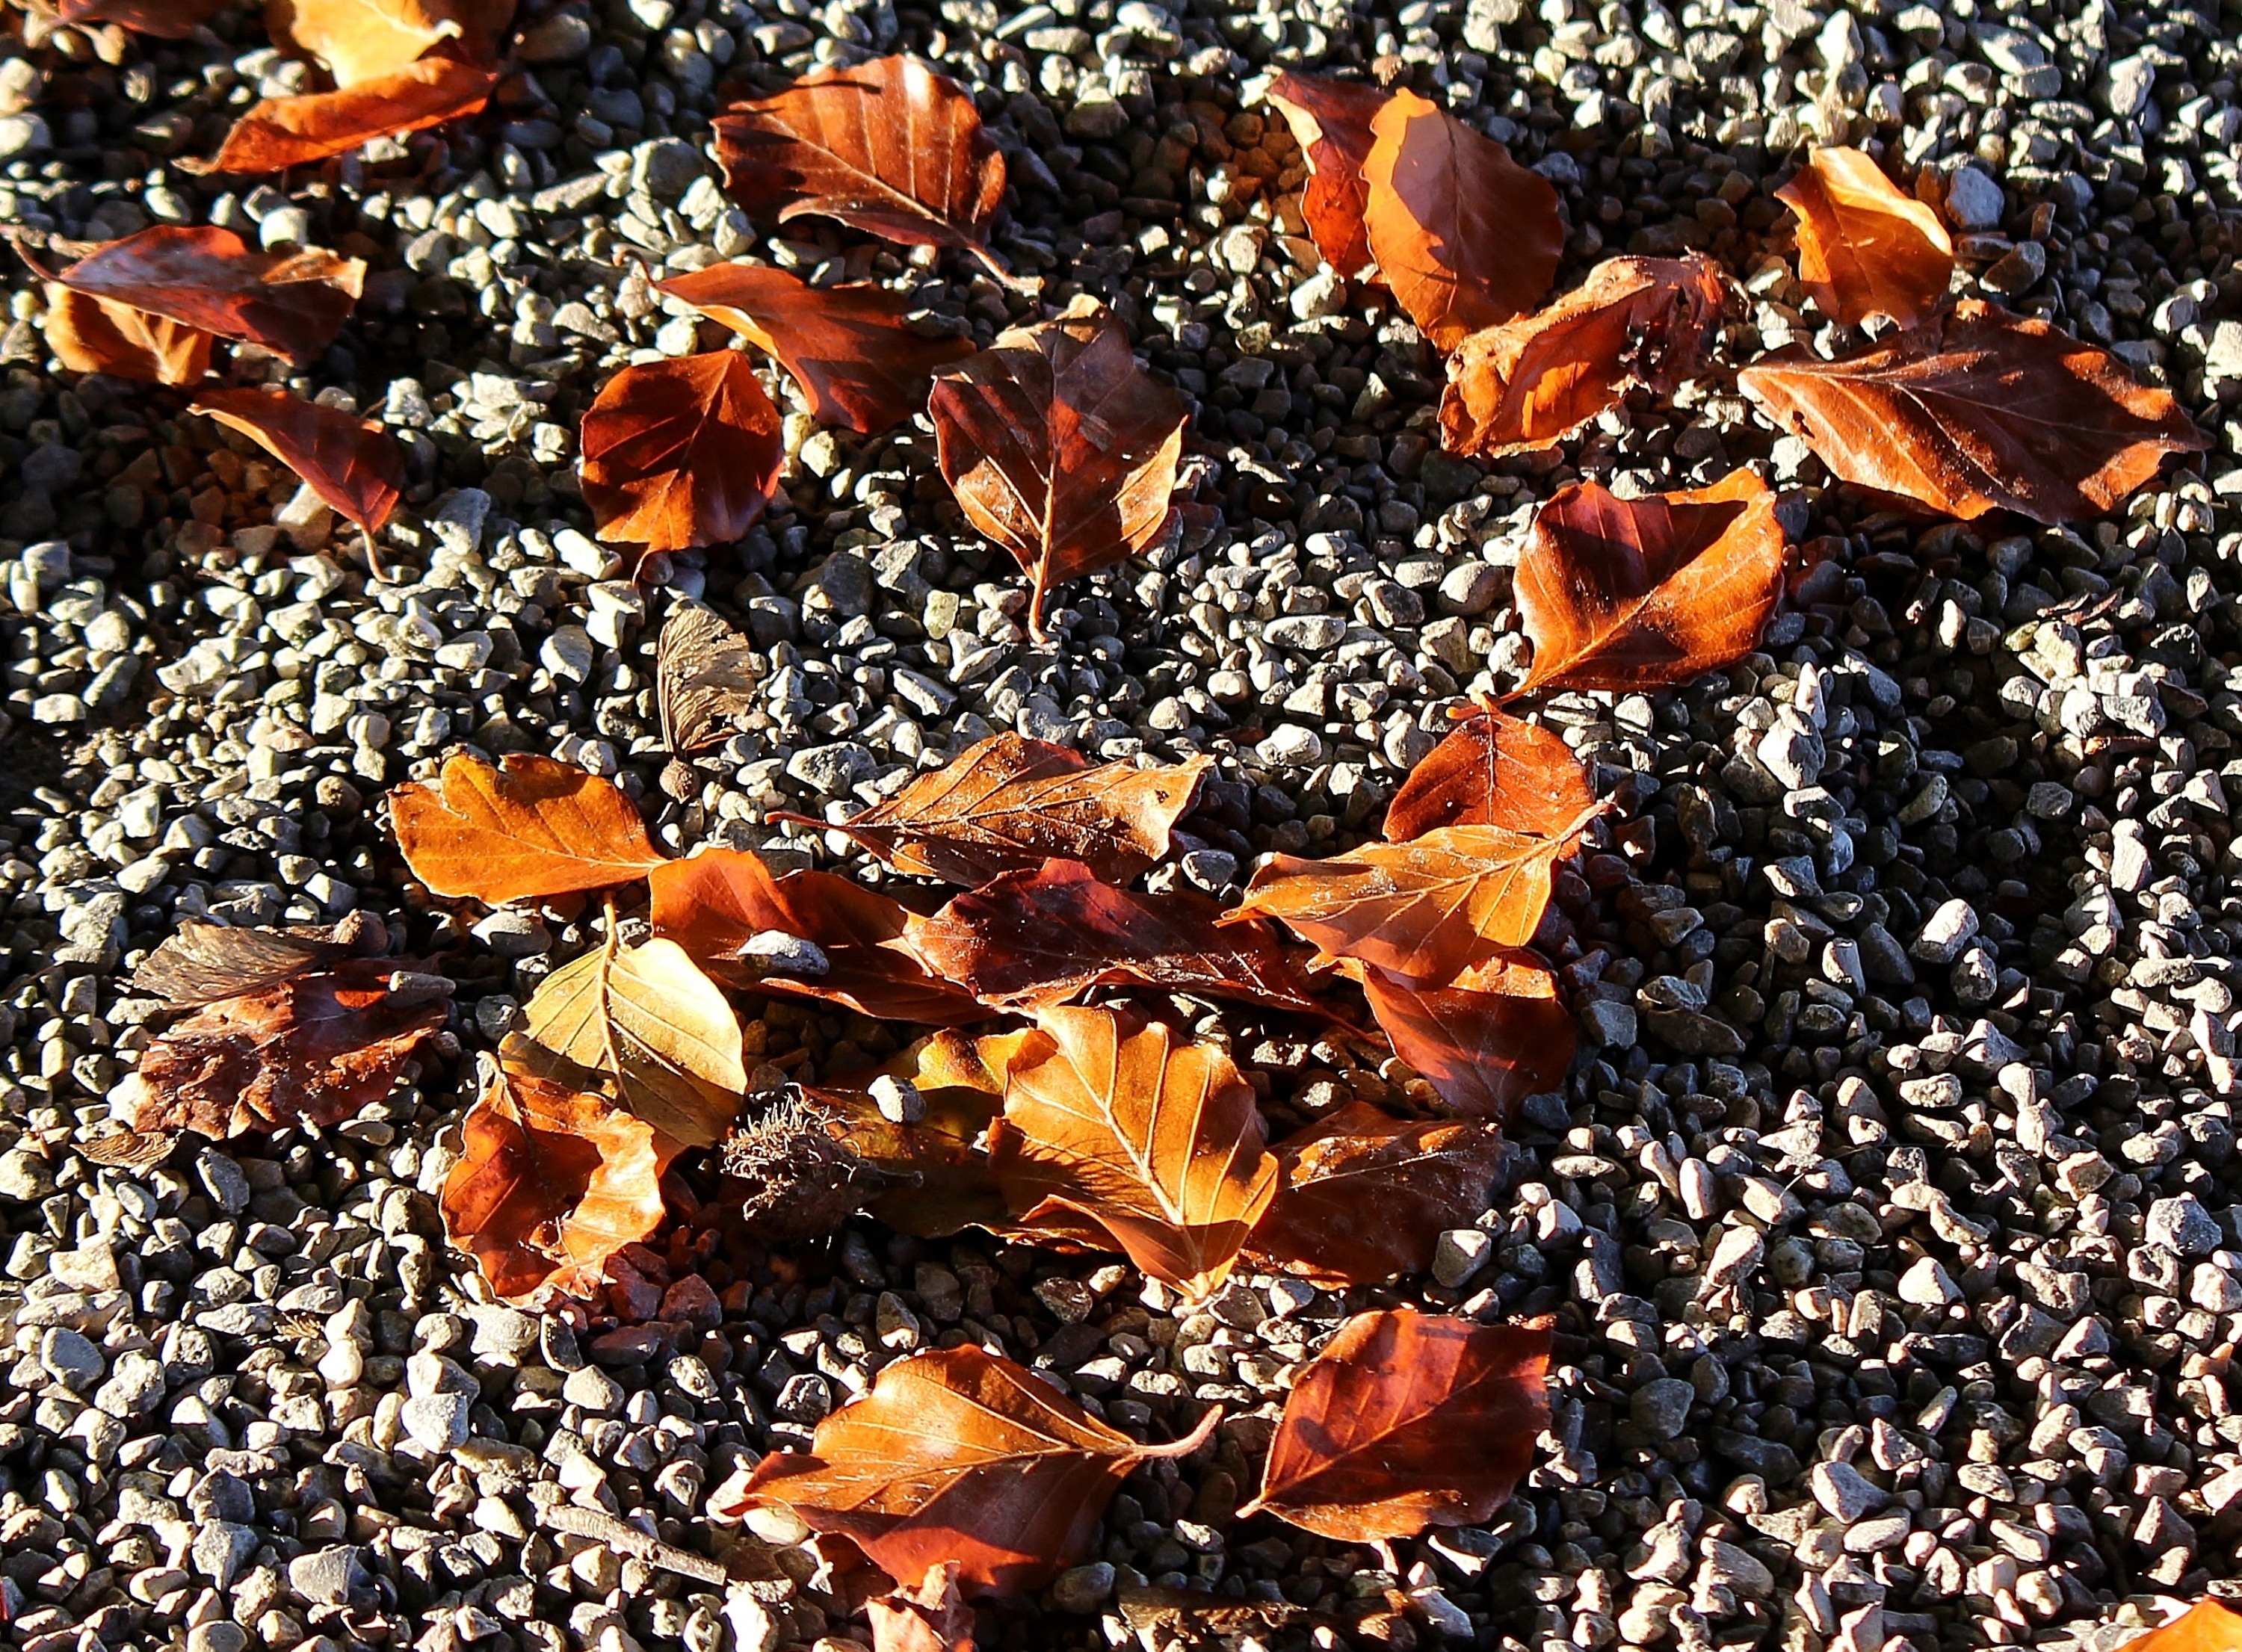
tree, plant, leaf, flower, produce, autumn, soil, flora, season, leaves, pebbles, fall foliage, golden autumn